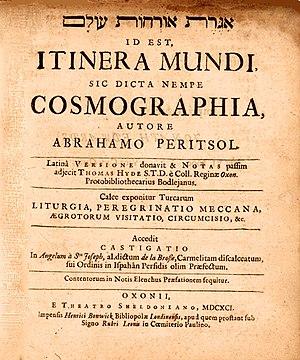
Itinera mundi, sic dicta nempe d'Abraham ben Mordecai Farissol, imprimé à Oxford en 1691 par Henry Bonwick
Abraham ben Mordecai Farissol est un écrivain, chercheur et géographe juif du XVᵉ siècle.